Shapeshifting

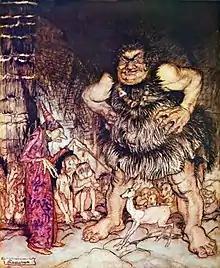
"The giant Galligantua and the wicked old magician transform the duke's daughter into a white hind." by Arthur Rackham

There is a significant amount of literature about shapeshifters that appear in a variety of Norse tales.